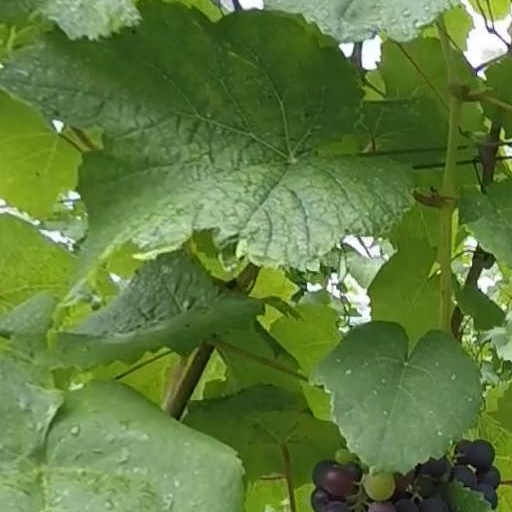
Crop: grape